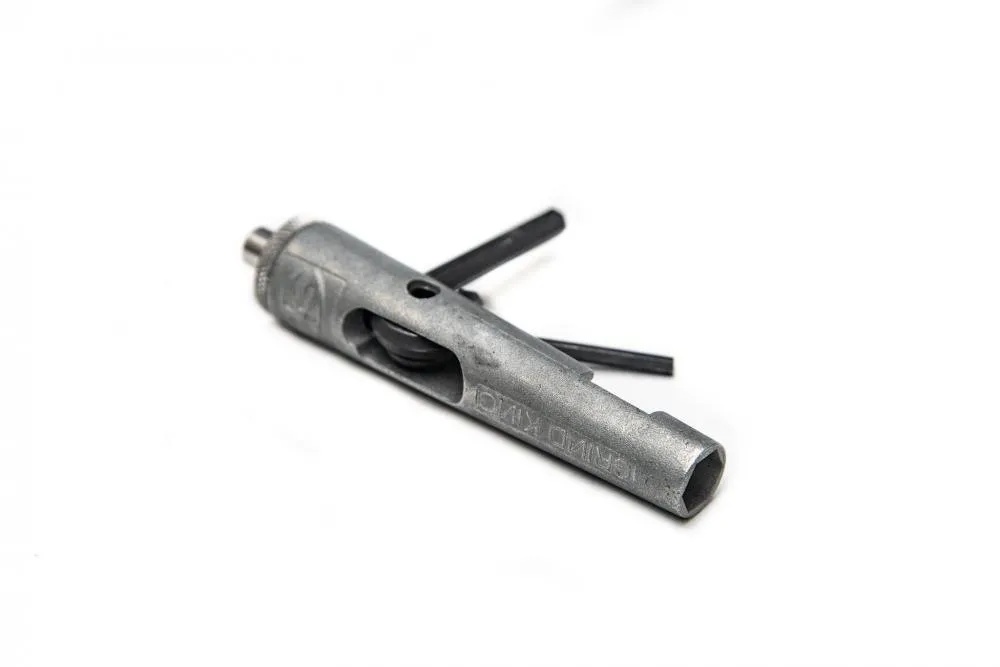
Grindking Tool 6 In 1 Skate Tool Raw
Grindking Tool 6 In 1 Tool A pocket tool that you can comfortably skate with in your pocket, yet has all the tools you’ll need for your GK Trucks. Removable Bearing Pusher and Puller Philips Head Screwdriver Axle Nut Socket Truck Mounting Screws GrindKing Kingpins Truck Mounting Socket
Brand: Grindking
Category: Sporting Goods > Outdoor Recreation > Skateboarding